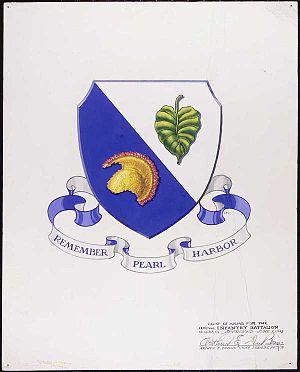
La bataille de Bruyères eut lieu du 14 octobre au 30 octobre 1944 aux environs de Saint-Dié-des-Vosges pendant la Seconde Guerre mondiale. Elle inclut la libération de Bruyères et le sauvetage du Bataillon perdu.